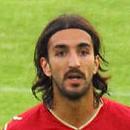
Age: 25